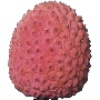
Label: Lychee 1